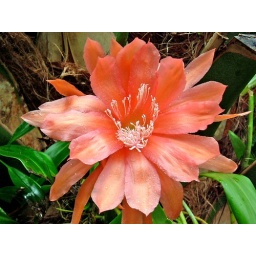
Photos of the beautiful plants and flowers in our garden.